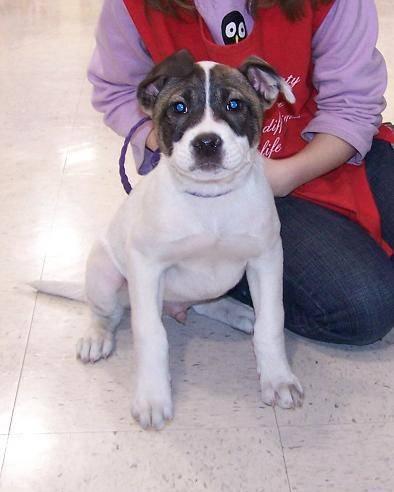
dog